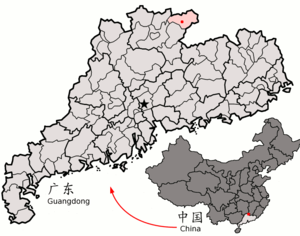
Nanxiong est une ville de la province chinoise du Guangdong. C'est une ville-district placée sous la juridiction de la ville-préfecture de Shaoguan.